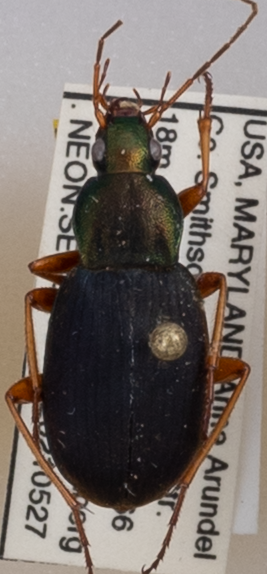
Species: Chlaenius aestivus
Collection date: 2021-05-27
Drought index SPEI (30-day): -1.382
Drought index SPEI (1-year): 2.09
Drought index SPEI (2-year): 1.258